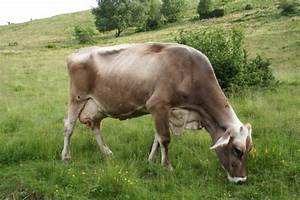
Label: mucca